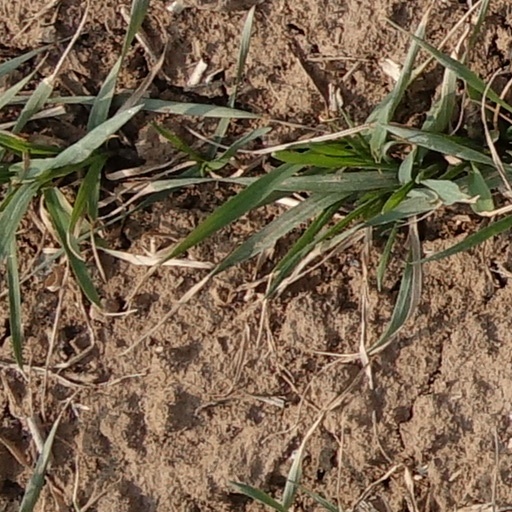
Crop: wheat